Werner Pinzner

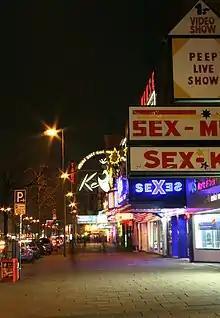
Red-light district in Hamburg

Pinzner worked as a contract killer in the red-light district of St. Pauli, Hamburg. He also committed crimes nationwide, but these crimes were essentially related to conflicts in St. Pauli. Pinzner's primary client was a pimp nicknamed "Wiener Peter".